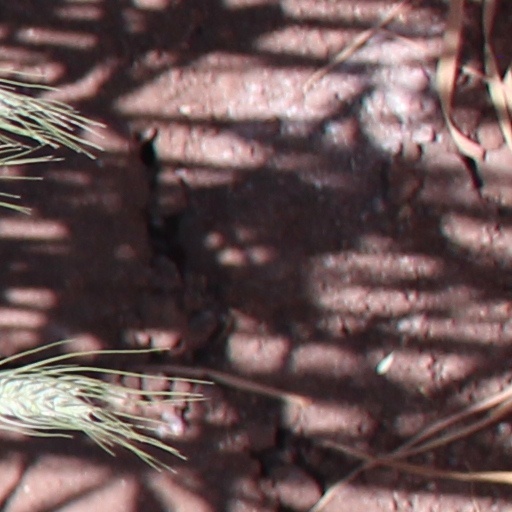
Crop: wheat